Torch Singer

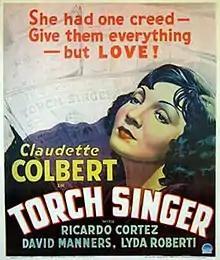
Theatrical release poster

Torch Singer is a 1933 American pre-Code Paramount Pictures film directed by Alexander Hall and George Somnes and starring Claudette Colbert, Ricardo Cortez, David Manners and Lyda Roberti. The screenplay was written by Lenore J. Coffee and Lynn Starling, based on the short story "Mike" by Grace Perkins, which was published in "Liberty" magazine (May 20–27, 1933). It was released on DVD (as part of a six disc set entitled "Pre-Code Hollywood Collection") on April 7, 2009, and by itself on August 5, 2014.